Step Across the Border

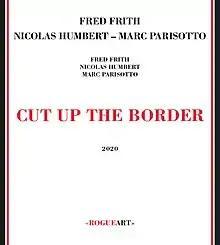
"Cut Up the Border" album cover

Some thirty years after "Step Across the Border" was released, director Humbert reviewed over thirty hours of audio tape that were not used in the film. Humbert and French sound designer, Marc Parisotto used these tapes to create a sound collage of ambient noise and performances by Frith, Cora, Ted Milton, Bittová, Haco and Zorn. The result was presented at a Berlin cinema in January 2019 with Frith improvising live on guitar over the sound piece. The performance was recorded and broadcast by Deutschlandfunk in February 2019. In January 2020, RogueArt released the radio broadcast on CD entitled "Cut Up the Border" and credited to Fred Frith, Nicolas Humbert and Marc Parisotto.